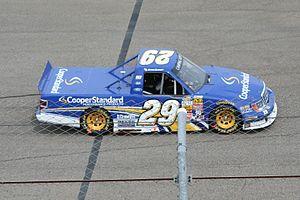
Ryan Blaney, né le 31 décembre 1993 à Cortland, est un pilote professionnel américain de stock-car.